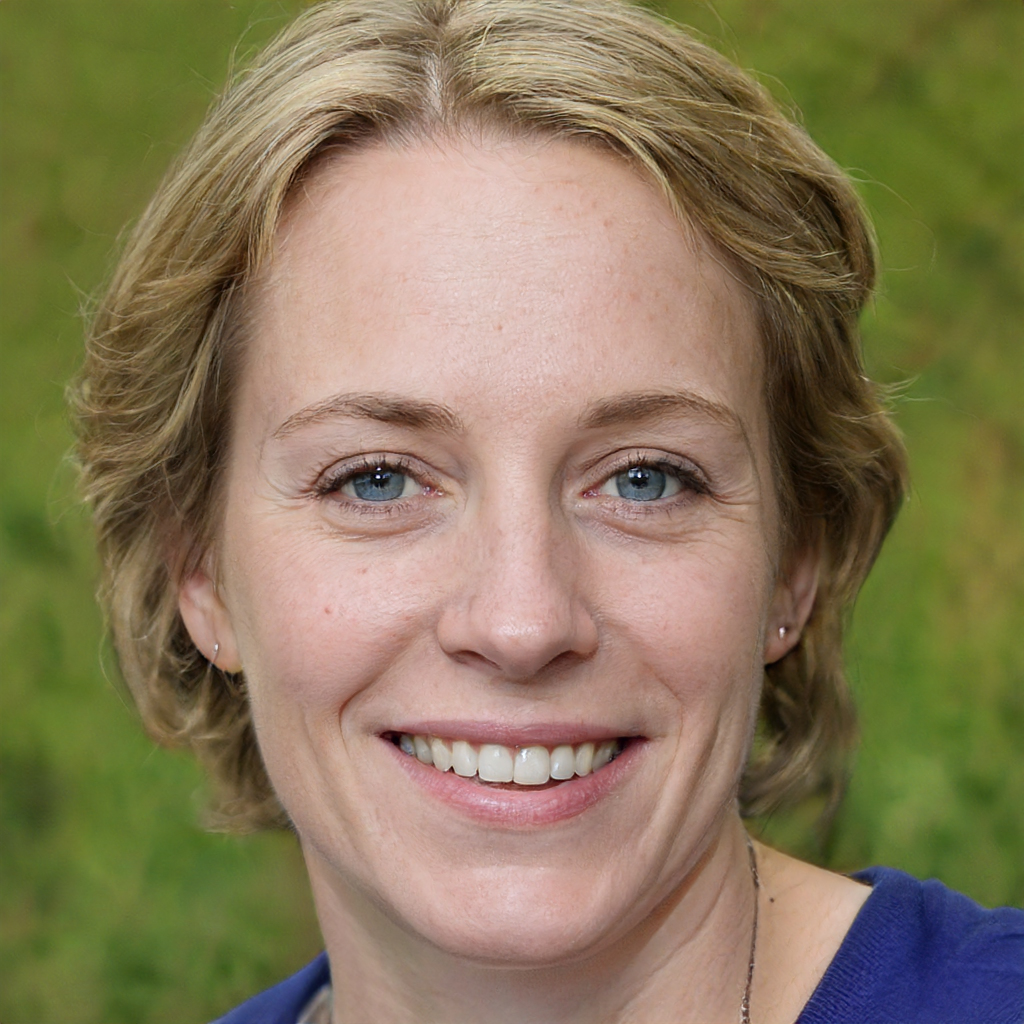
Gender: Female